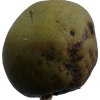
Label: pear